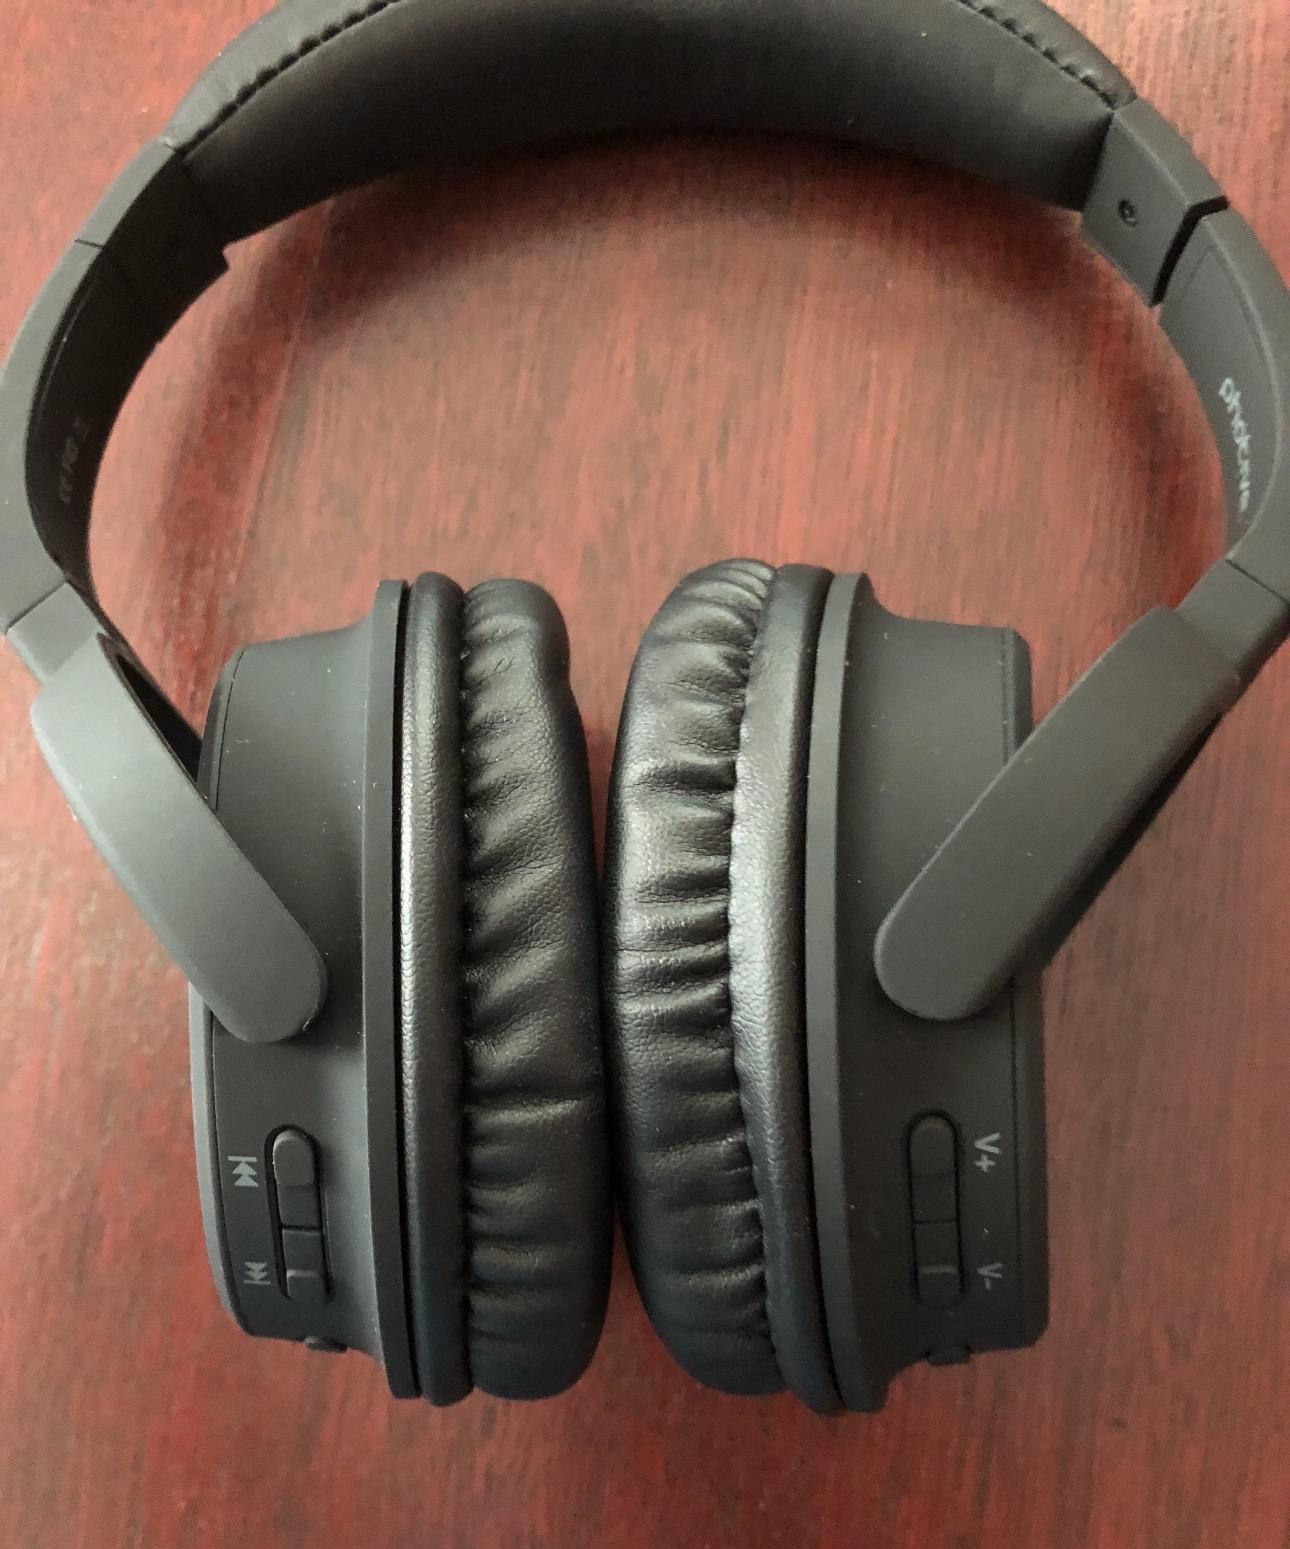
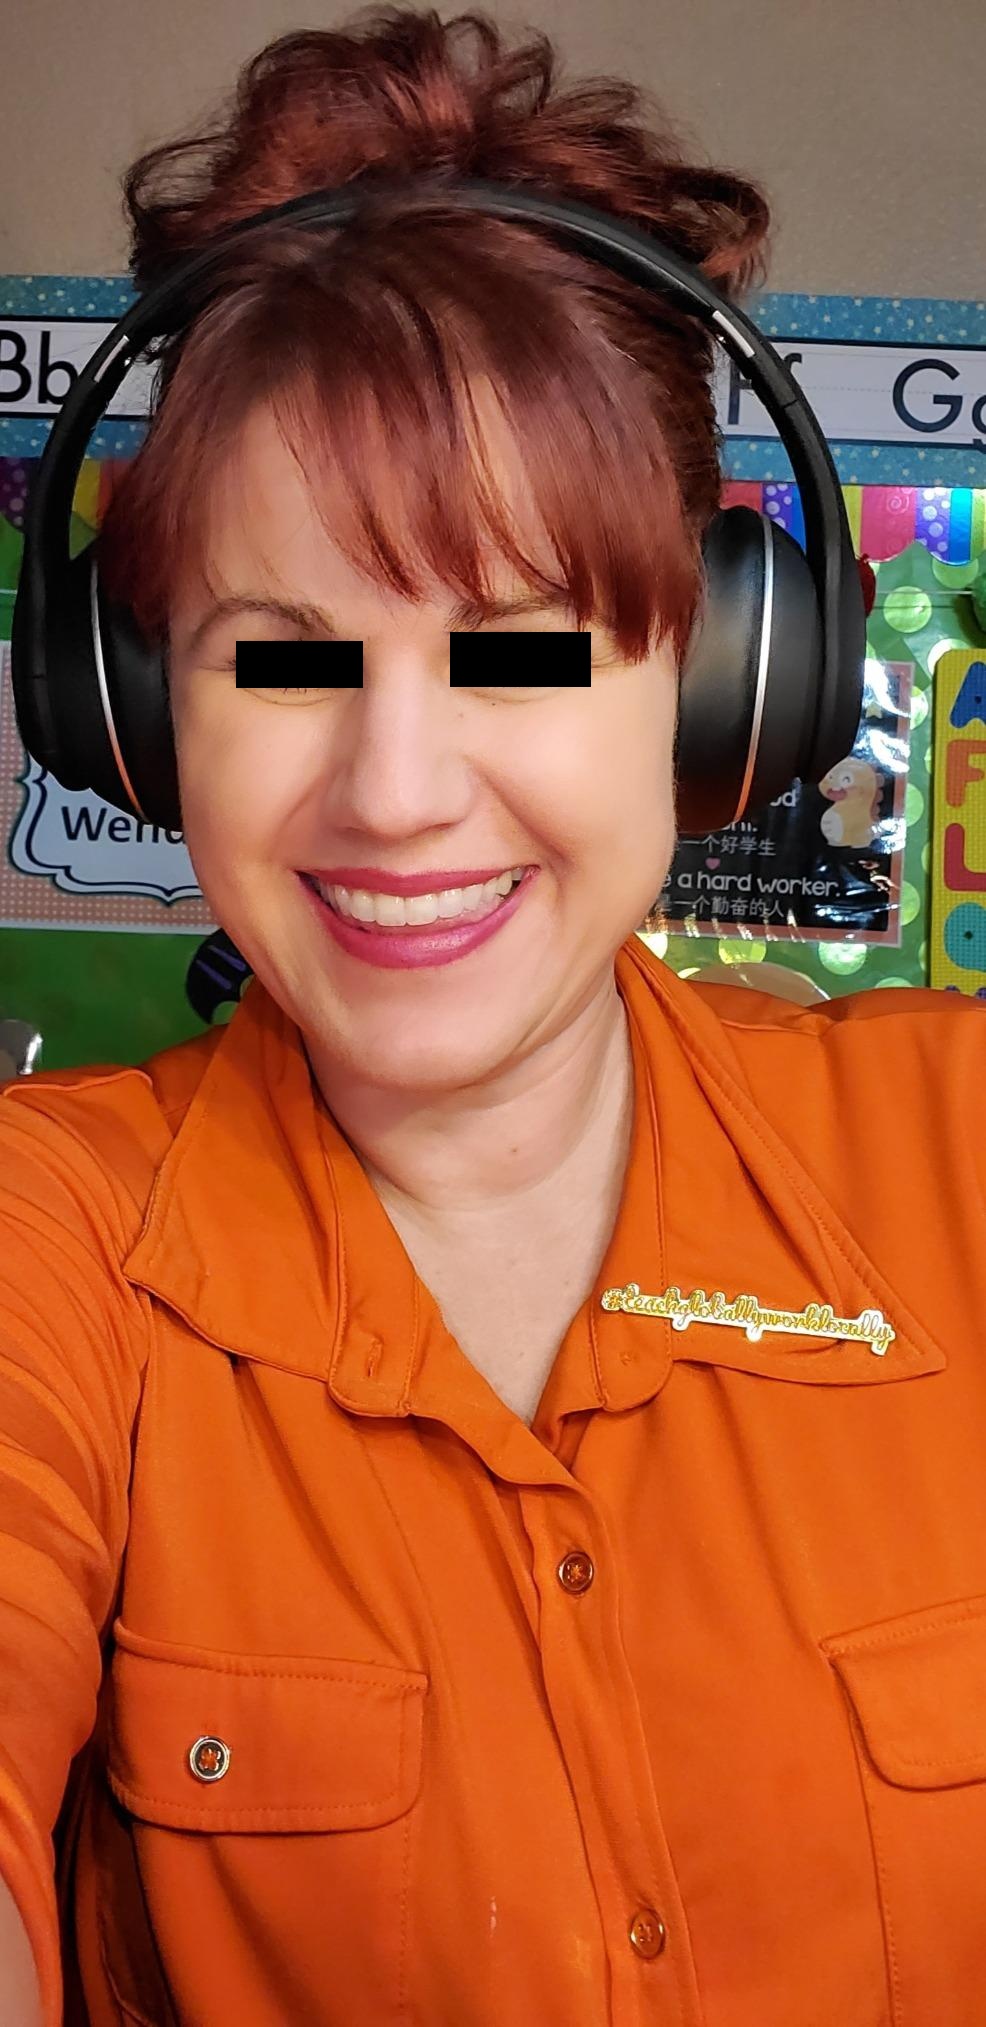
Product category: headphones
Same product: no